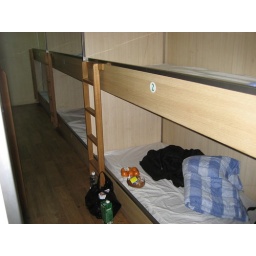
My bed in the boat